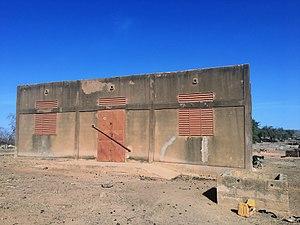
Banque de céréales de Bogonam Mossi
Bogonam est un village situé dans le département de Kongoussi de la province de Bam dans la région du Centre-Nord au Burkina Faso.